Raimon de Miraval

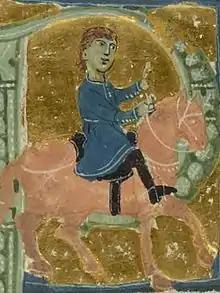
Raimon de Miraval.

Raimon de Miraval(h) (c. 1135/1160 – c. 1220) was a troubadour (fl. 1180–1220) and, according to his "vida", "a poor knight from Carcassonne who owned less than a quarter of the castle of Miraval." Favoured by Raymond VI of Toulouse, he was also later associated with Peter II of Aragon and Alfonso VIII of Castile. His "senhal" for Raymond VI was Audiart.